April 1948 lunar eclipse

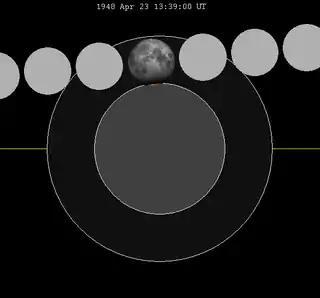
The Moon's hourly motion shown right to left

A partial lunar eclipse occurred at the Moon’s descending node of orbit on Friday, April 23, 1948, with an umbral magnitude of 0.0230. A lunar eclipse occurs when the Moon moves into the Earth's shadow, causing the Moon to be darkened. A partial lunar eclipse occurs when one part of the Moon is in the Earth's umbra, while the other part is in the Earth's penumbra. Unlike a solar eclipse, which can only be viewed from a relatively small area of the world, a lunar eclipse may be viewed from anywhere on the night side of Earth. Occurring about 3.5 days after perigee (on April 20, 1948, at 2:05 UTC), the Moon's apparent diameter was larger.